Thermal comfort

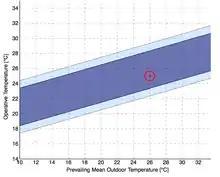
Adaptive chart according to ASHRAE Standard 55-2010

The adaptive model is based on the idea that outdoor climate might be used as a proxy of indoor comfort because of a statistically significant correlation between them. The adaptive hypothesis predicts that contextual factors, such as having access to environmental controls, and past thermal history can influence building occupants' thermal expectations and preferences. Numerous researchers have conducted field studies worldwide in which they survey building occupants about their thermal comfort while taking simultaneous environmental measurements. Analyzing a database of results from 160 of these buildings revealed that occupants of naturally ventilated buildings accept and even prefer a wider range of temperatures than their counterparts in sealed, air-conditioned buildings because their preferred temperature depends on outdoor conditions. These results were incorporated in the ASHRAE 55-2004 standard as the adaptive comfort model. The adaptive chart relates indoor comfort temperature to prevailing outdoor temperature and defines zones of 80% and 90% satisfaction.